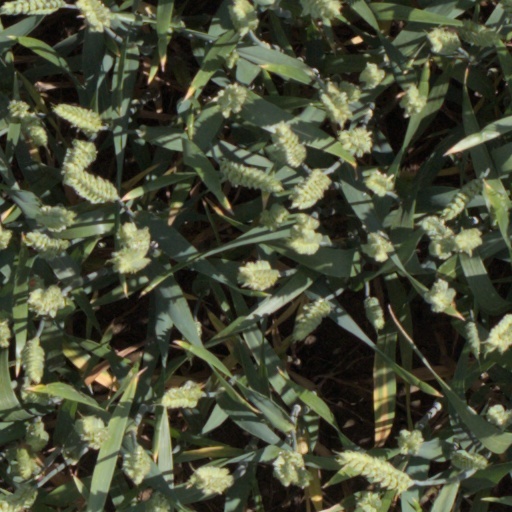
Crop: wheat